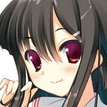
Portrait style: Anime Portrait